Julie Andrews

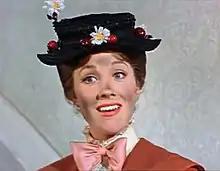
Andrews in "Mary Poppins" (1964), for which she won the Academy Award for Best Actress

In 1963, Andrews began work in the titular role of Disney's musical film "Mary Poppins". Walt Disney had seen her performance in "Camelot" and subsequently offered her the role; Andrews initially declined because of pregnancy, returning to London to give birth, but Disney firmly insisted, saying, "We'll wait for you." After the birth of her daughter, she received a call from P. L. Travers, author of the "Mary Poppins" book series, who told her, "Well, you're much too pretty of course. But you've got the nose for it." Disney rented a house in Toluca Lake, Los Angeles, for her family to reside in during production. Andrews relied largely on instinct for her portrayal, conceptualising her background and giving the character a "particular walk" and a turned-out stance to suit her ladylike sensibility. Andrews referred to production as "unrelenting" given the physical exertion and technical details, saying that she "could not have asked" for a better introduction to film.